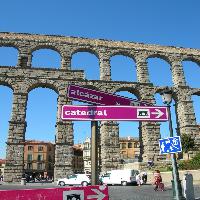
Weather: sun or clear